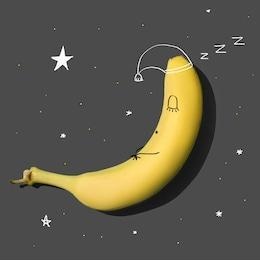
Label: banana